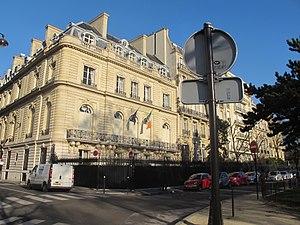
Ambassade d'Irlande en France et contre-allée.